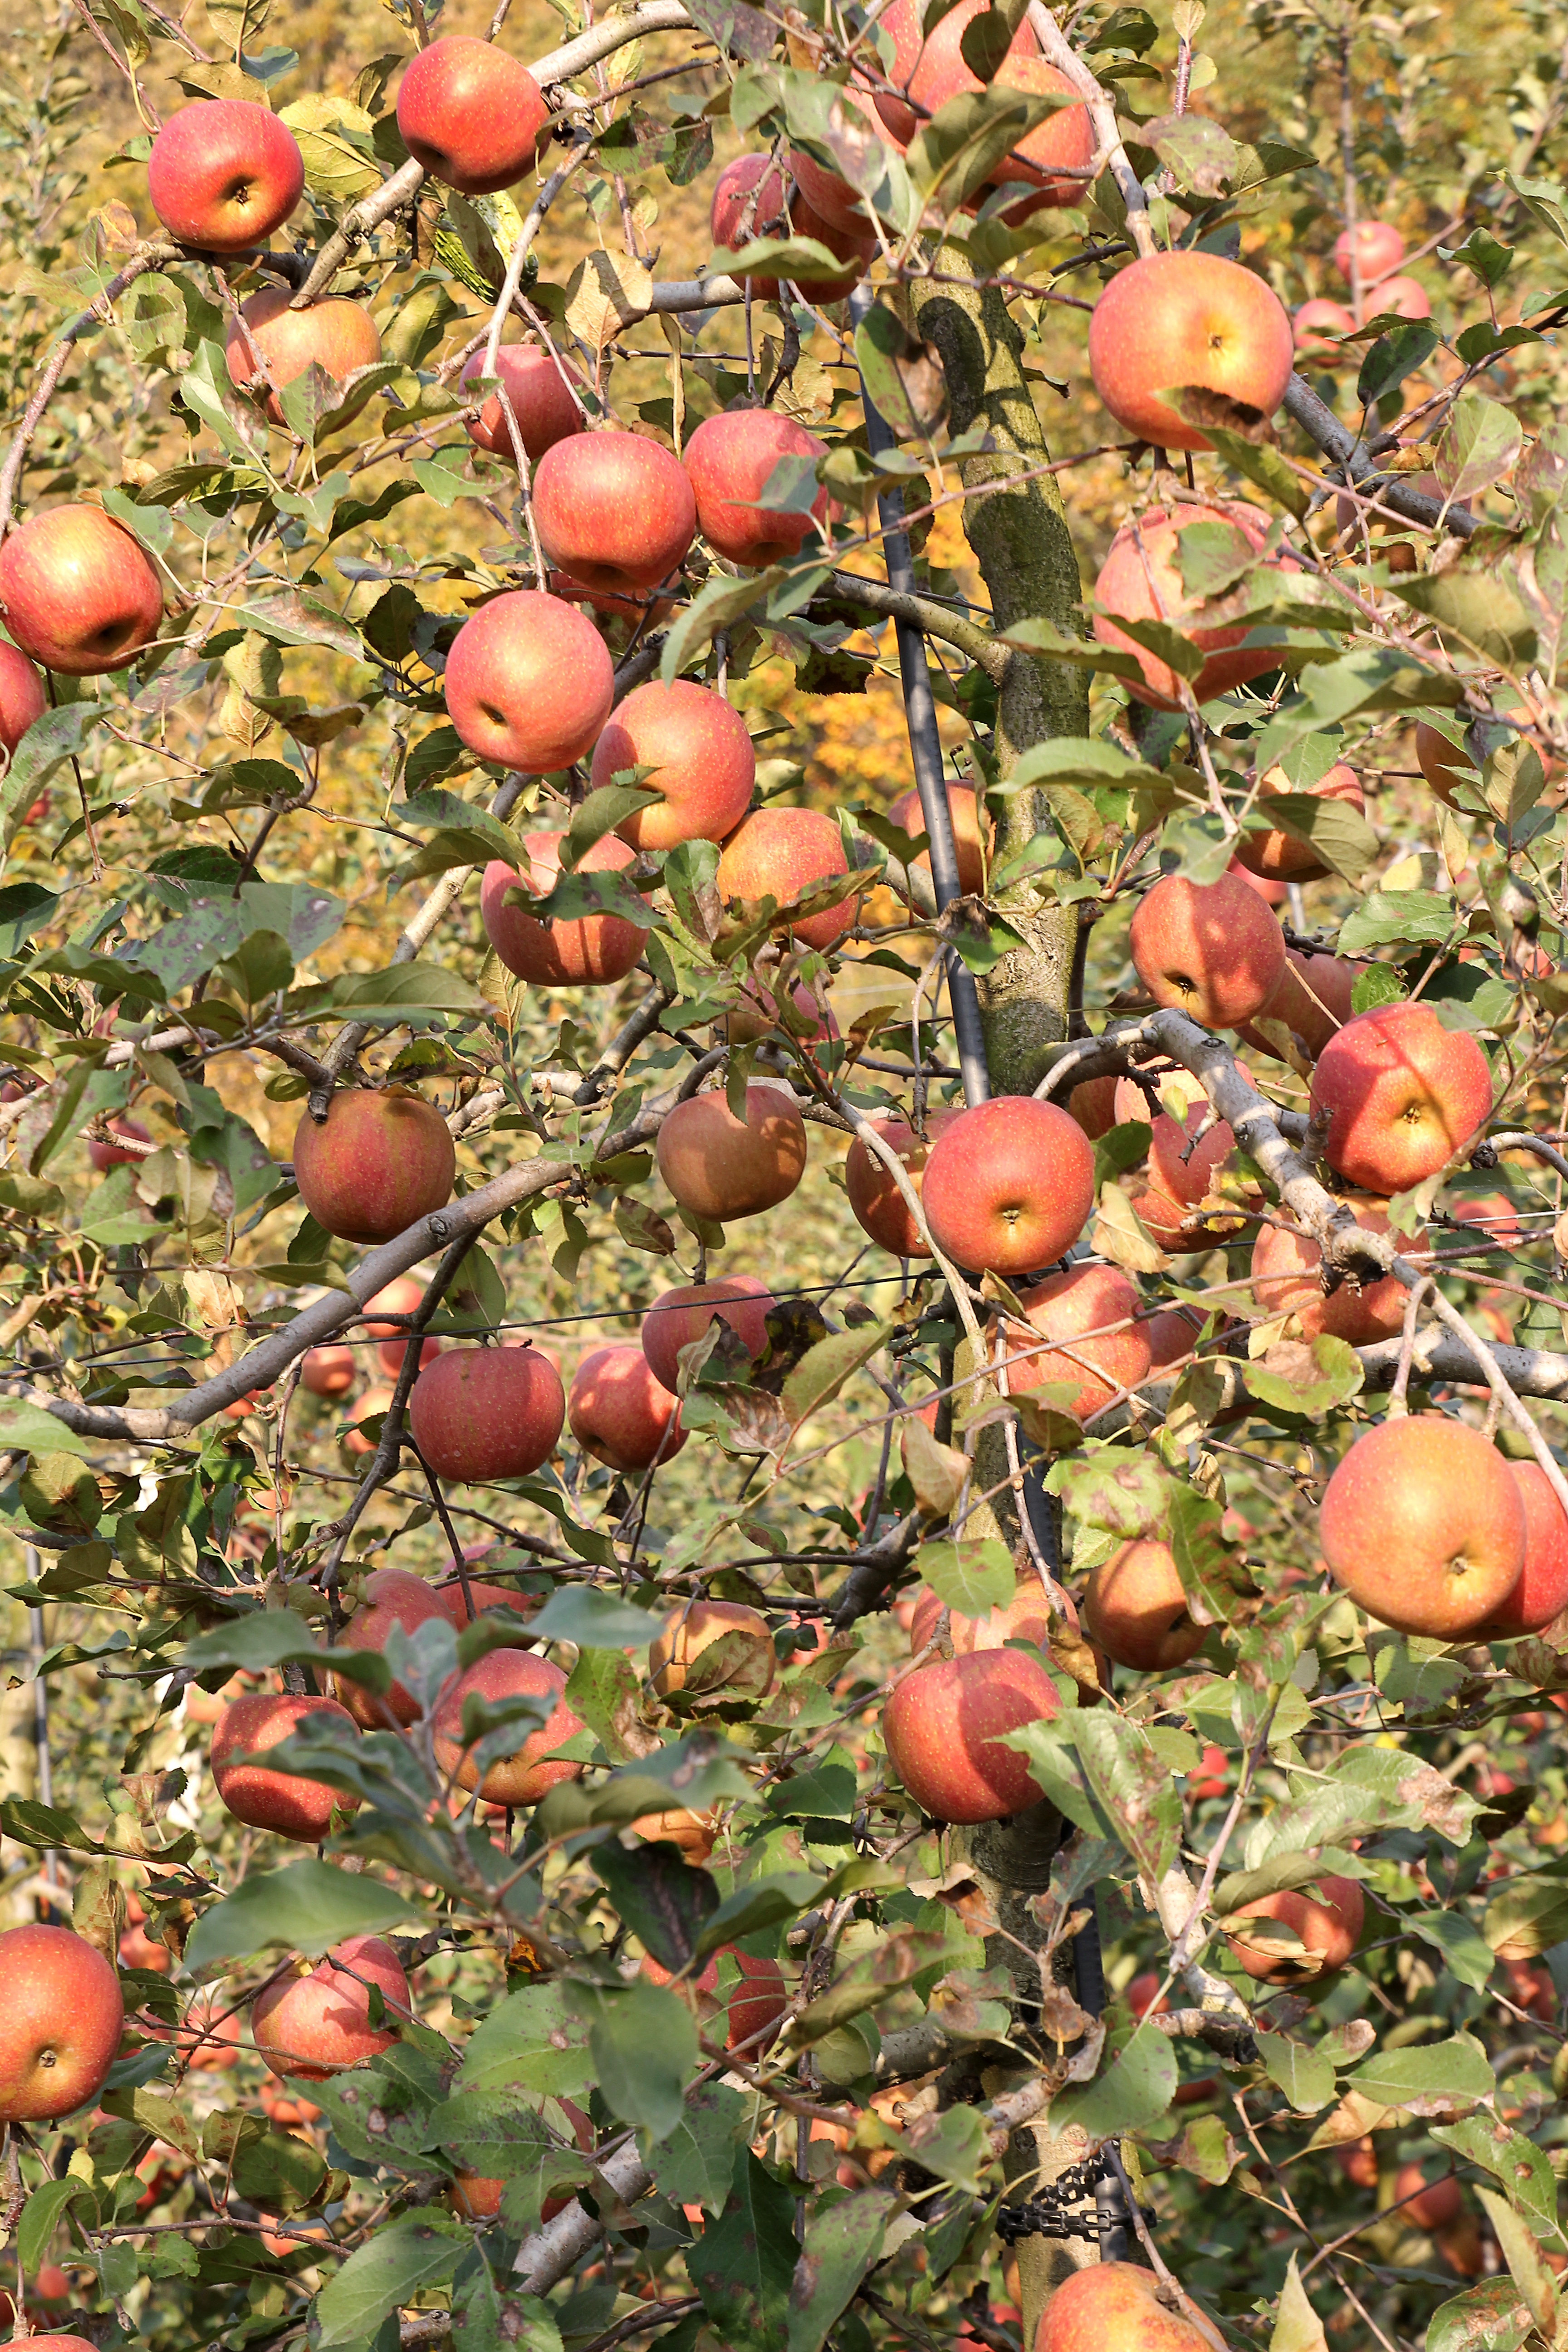
apple, tree, nature, branch, growth, plant, farm, fruit, flower, orchard, environment, food, harvest, produce, natural, evergreen, autumn, fresh, agriculture, garden, flora, gardening, shrub, apple tree, rose hip, flowering plant, rose family, land plant